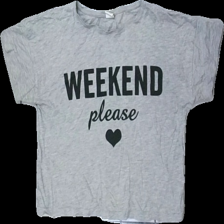
View: front
Type: T-shirt
Category: Children
Brand: Lindex
Colors: Grey, Black
Material: 50% bomull 50% modal
Pattern: Other
Cut: C-collar
Size: 146
Season: All
Holes: Minor
Damage: hål
Damage location: bottom center
Damage 2: luddigt
Damage 2 location: middle center
Damage 3: hål
Damage 3 location: middle right
Price range: <50
Recommended usage: Export
Description: t-shirt  med text tryck